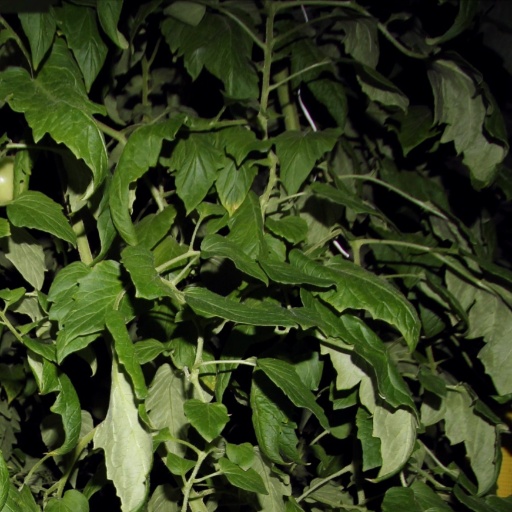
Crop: tomato